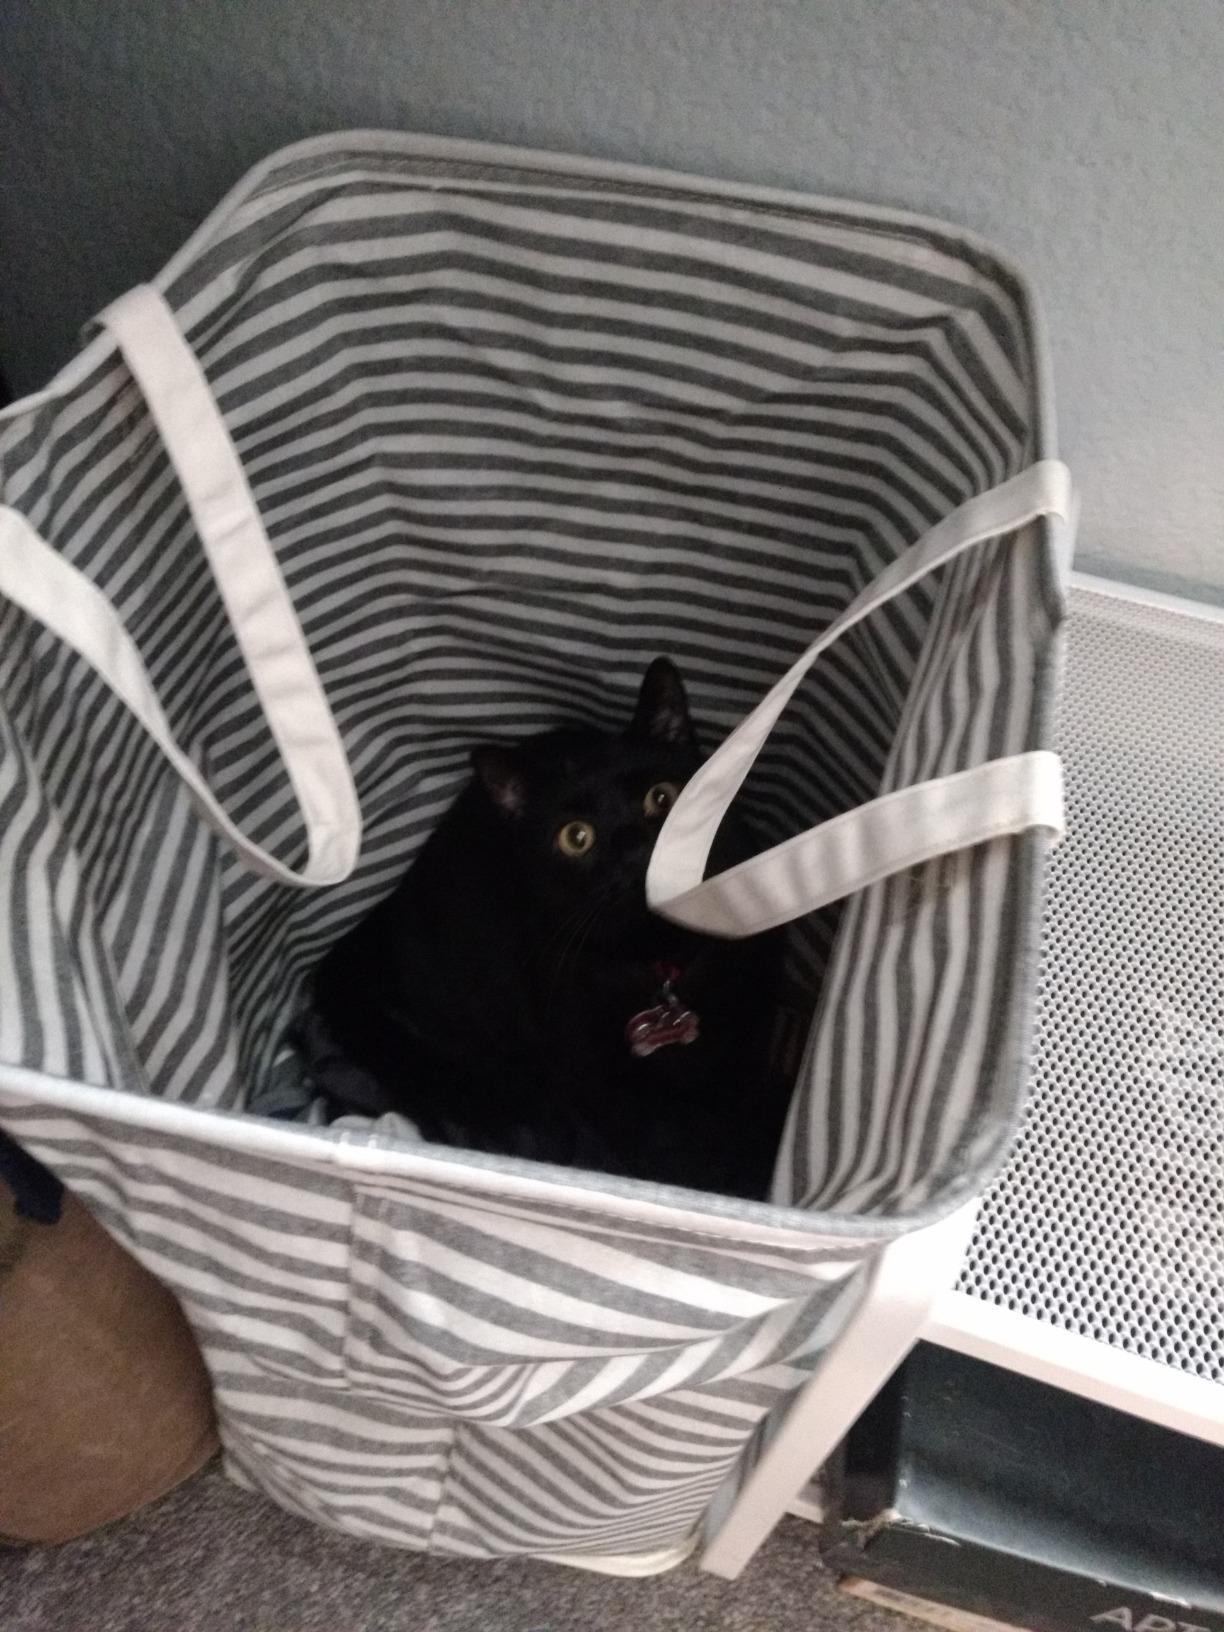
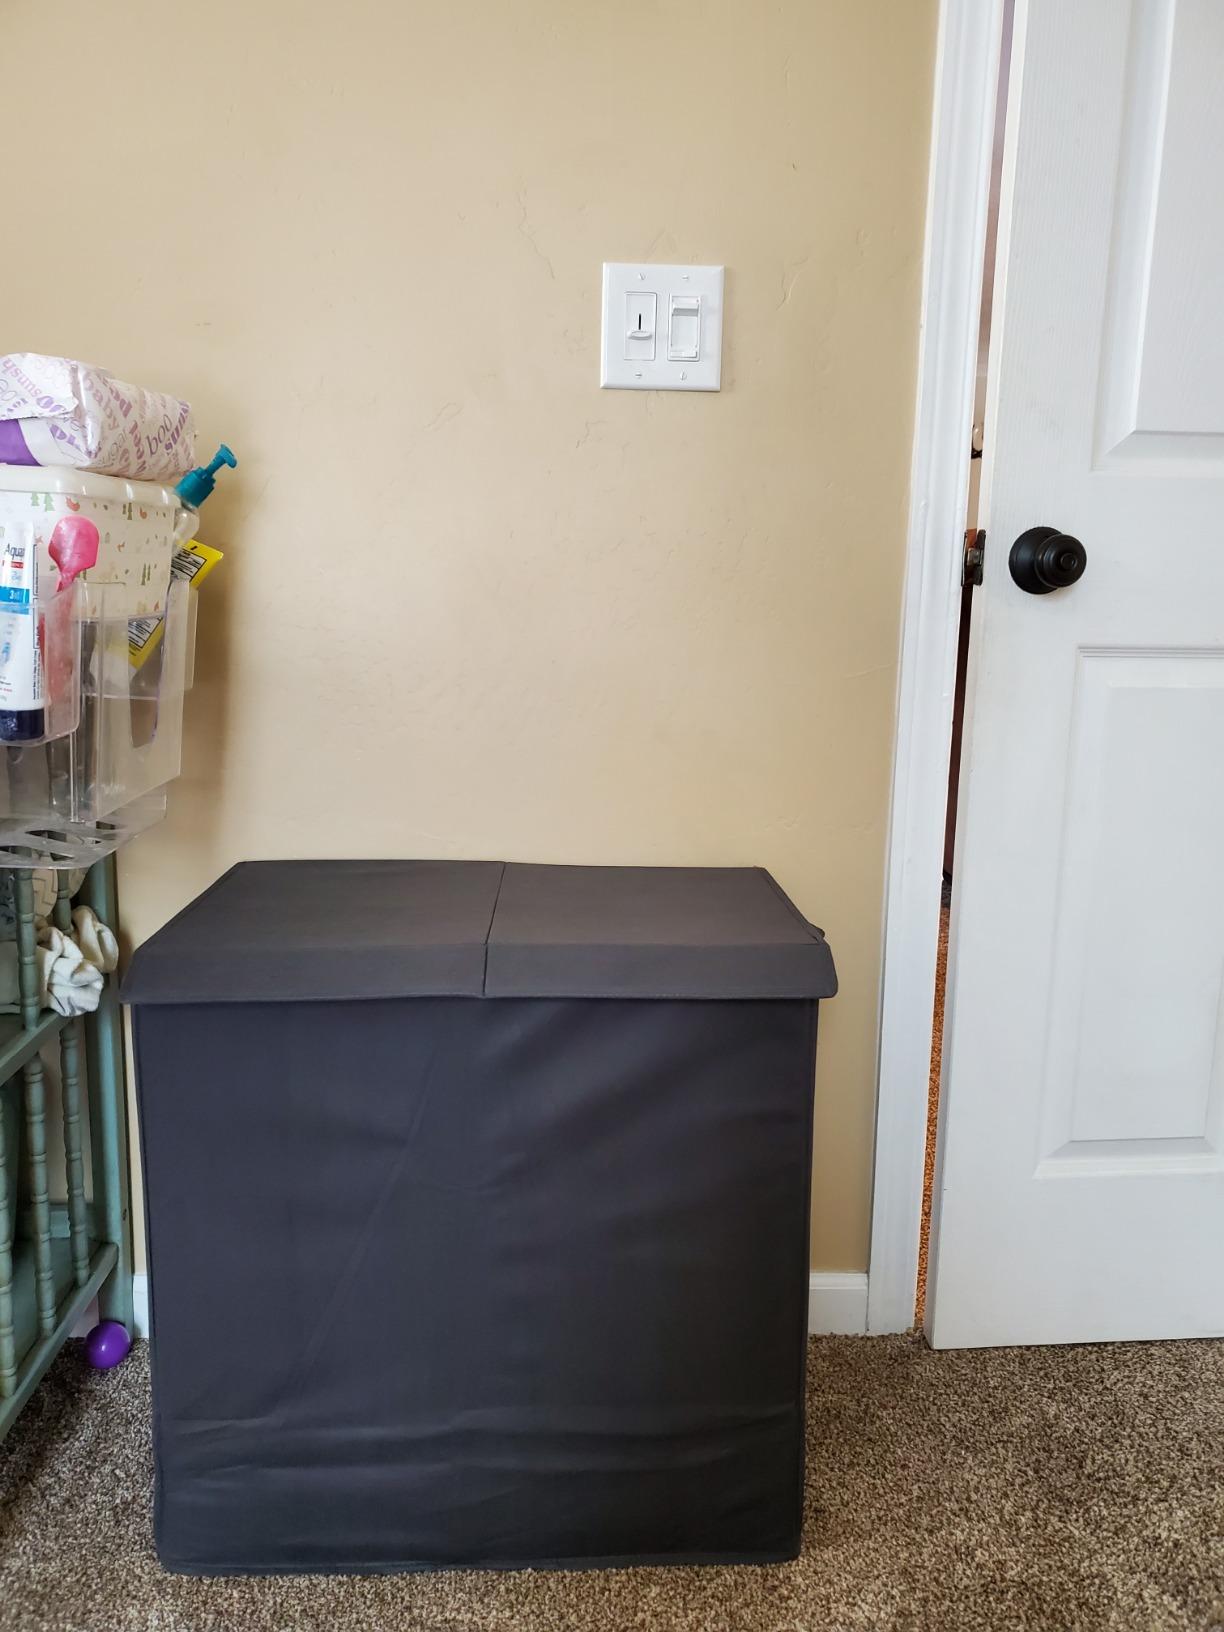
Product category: items_hamper
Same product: no